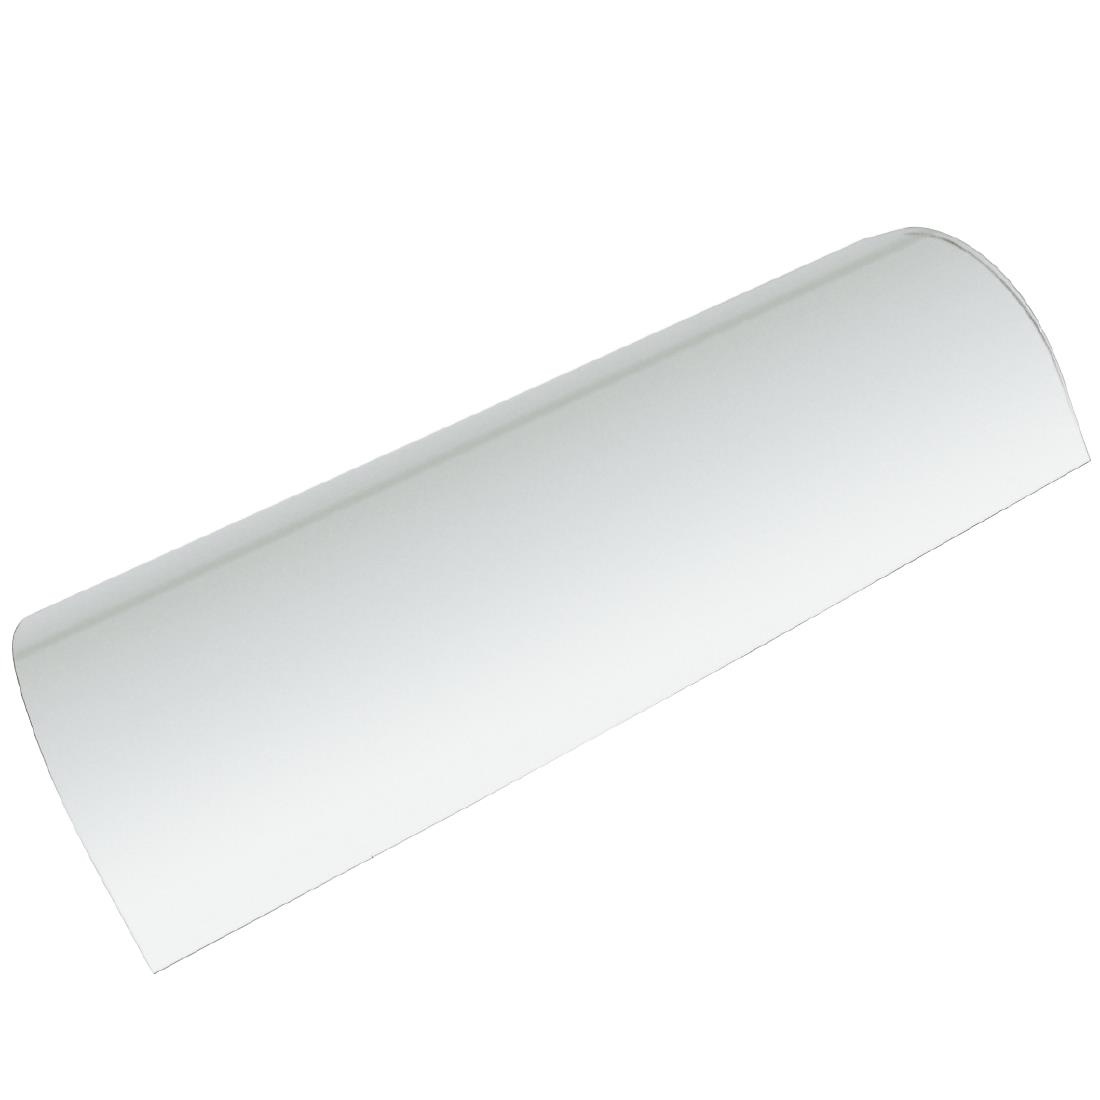
Polar Top Curved Glass
Genuine Polar Replacement top curved glass for U-Series four door gastronorm saladette counter.
Brand: Uropa
Category: Business & Industrial > Hotel & Hospitality > Hospitality Supplies > Bar Counters